Cissita

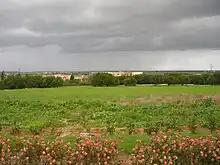
Area around Sidi Thabet (Cissita?)

Cissita was a town and bishopric of Roman North Africa, which only remains as a Catholic titular see.